Boeing Plant 1

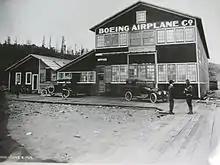
1917-era Boeing Plant 1

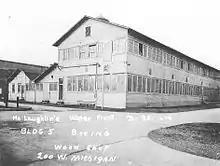
The Boeing Red Barn taken in 1937.

In 1909, Edward Heath constructed a wooden boat shipyard on an oxbow meander of the Duwamish River. Heath soon became insolvent, and William Boeing, for whom Heath was building a hugely expensive and luxurious yacht, bought the shipyard and land for ten dollars, in exchange for Boeing's acceptance of Heath's debts.